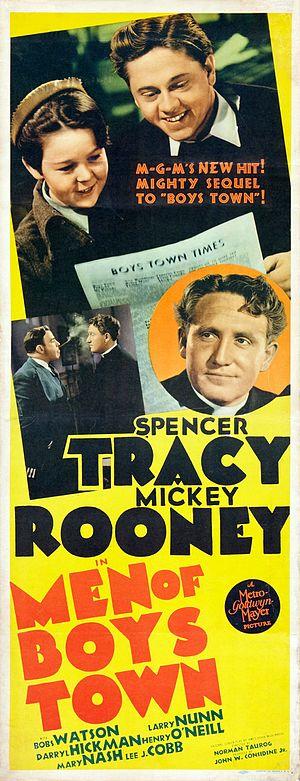
Spencer Tracy est un acteur américain, né le 5 avril 1900 à Milwaukee et mort le 10 juin 1967 à Beverly Hills.